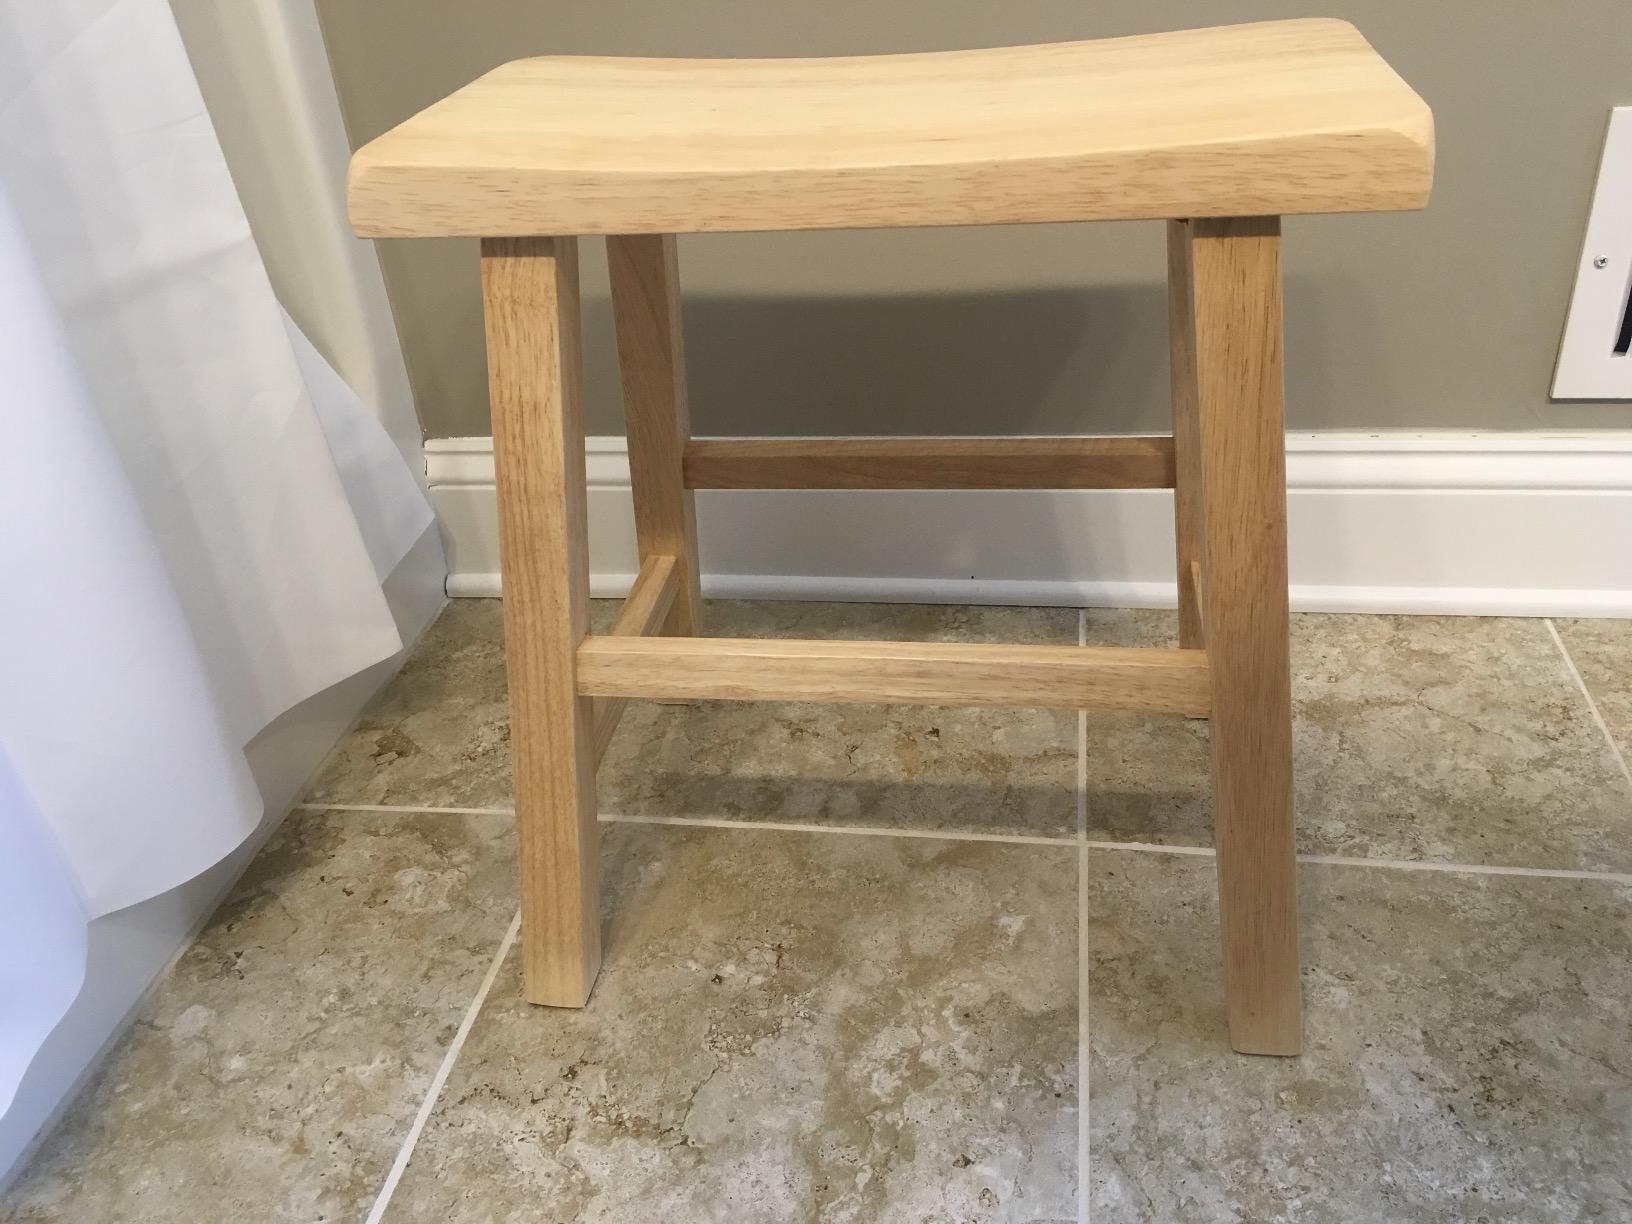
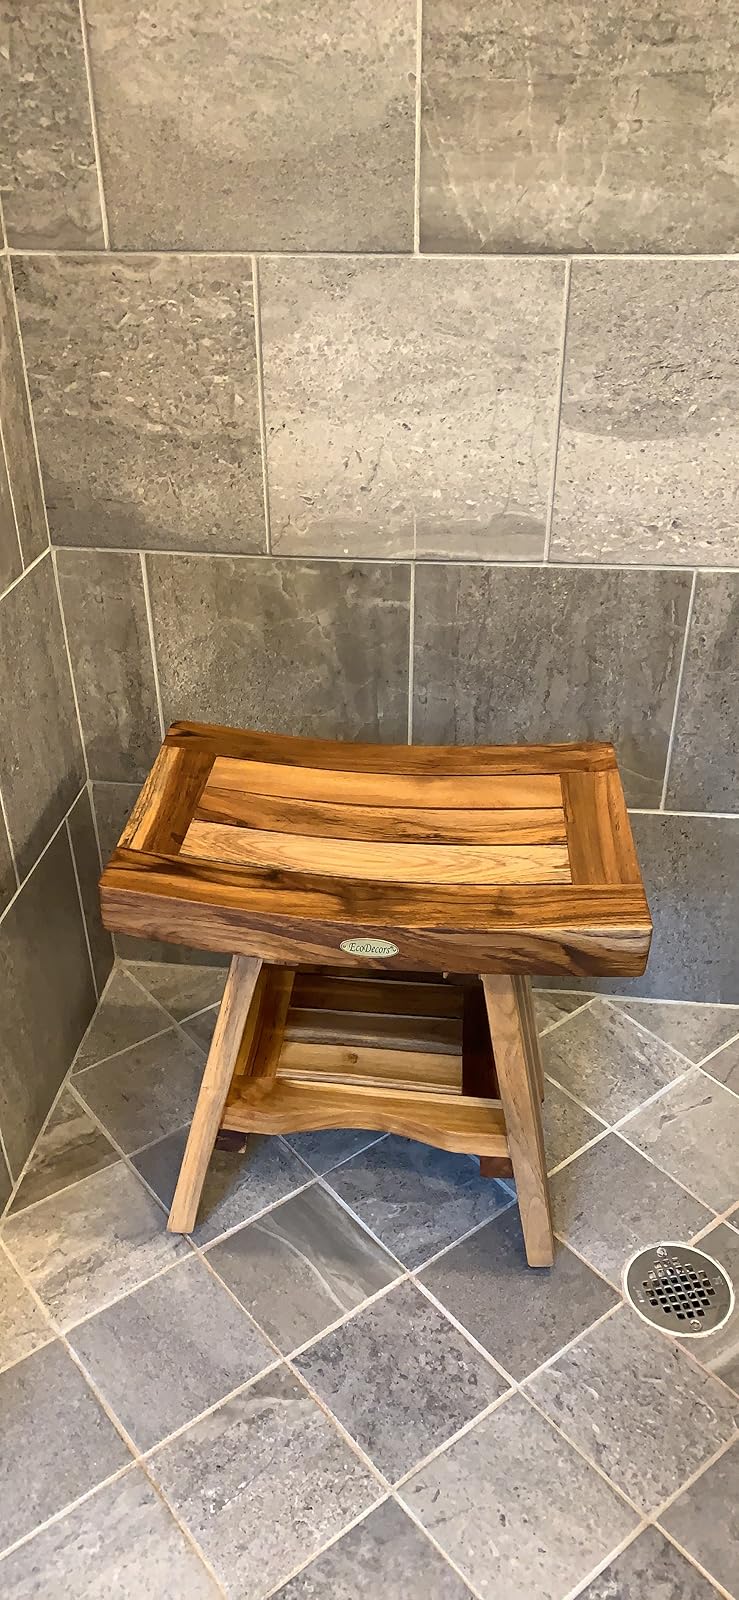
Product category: stool
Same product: no